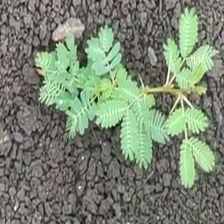
Weed species: Dwarf_cassia_(Chamaecrista pumila)